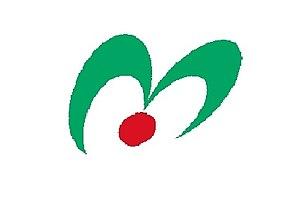
Misaki est un bourg du district de Kume, dans la préfecture d'Okayama, au Japon.